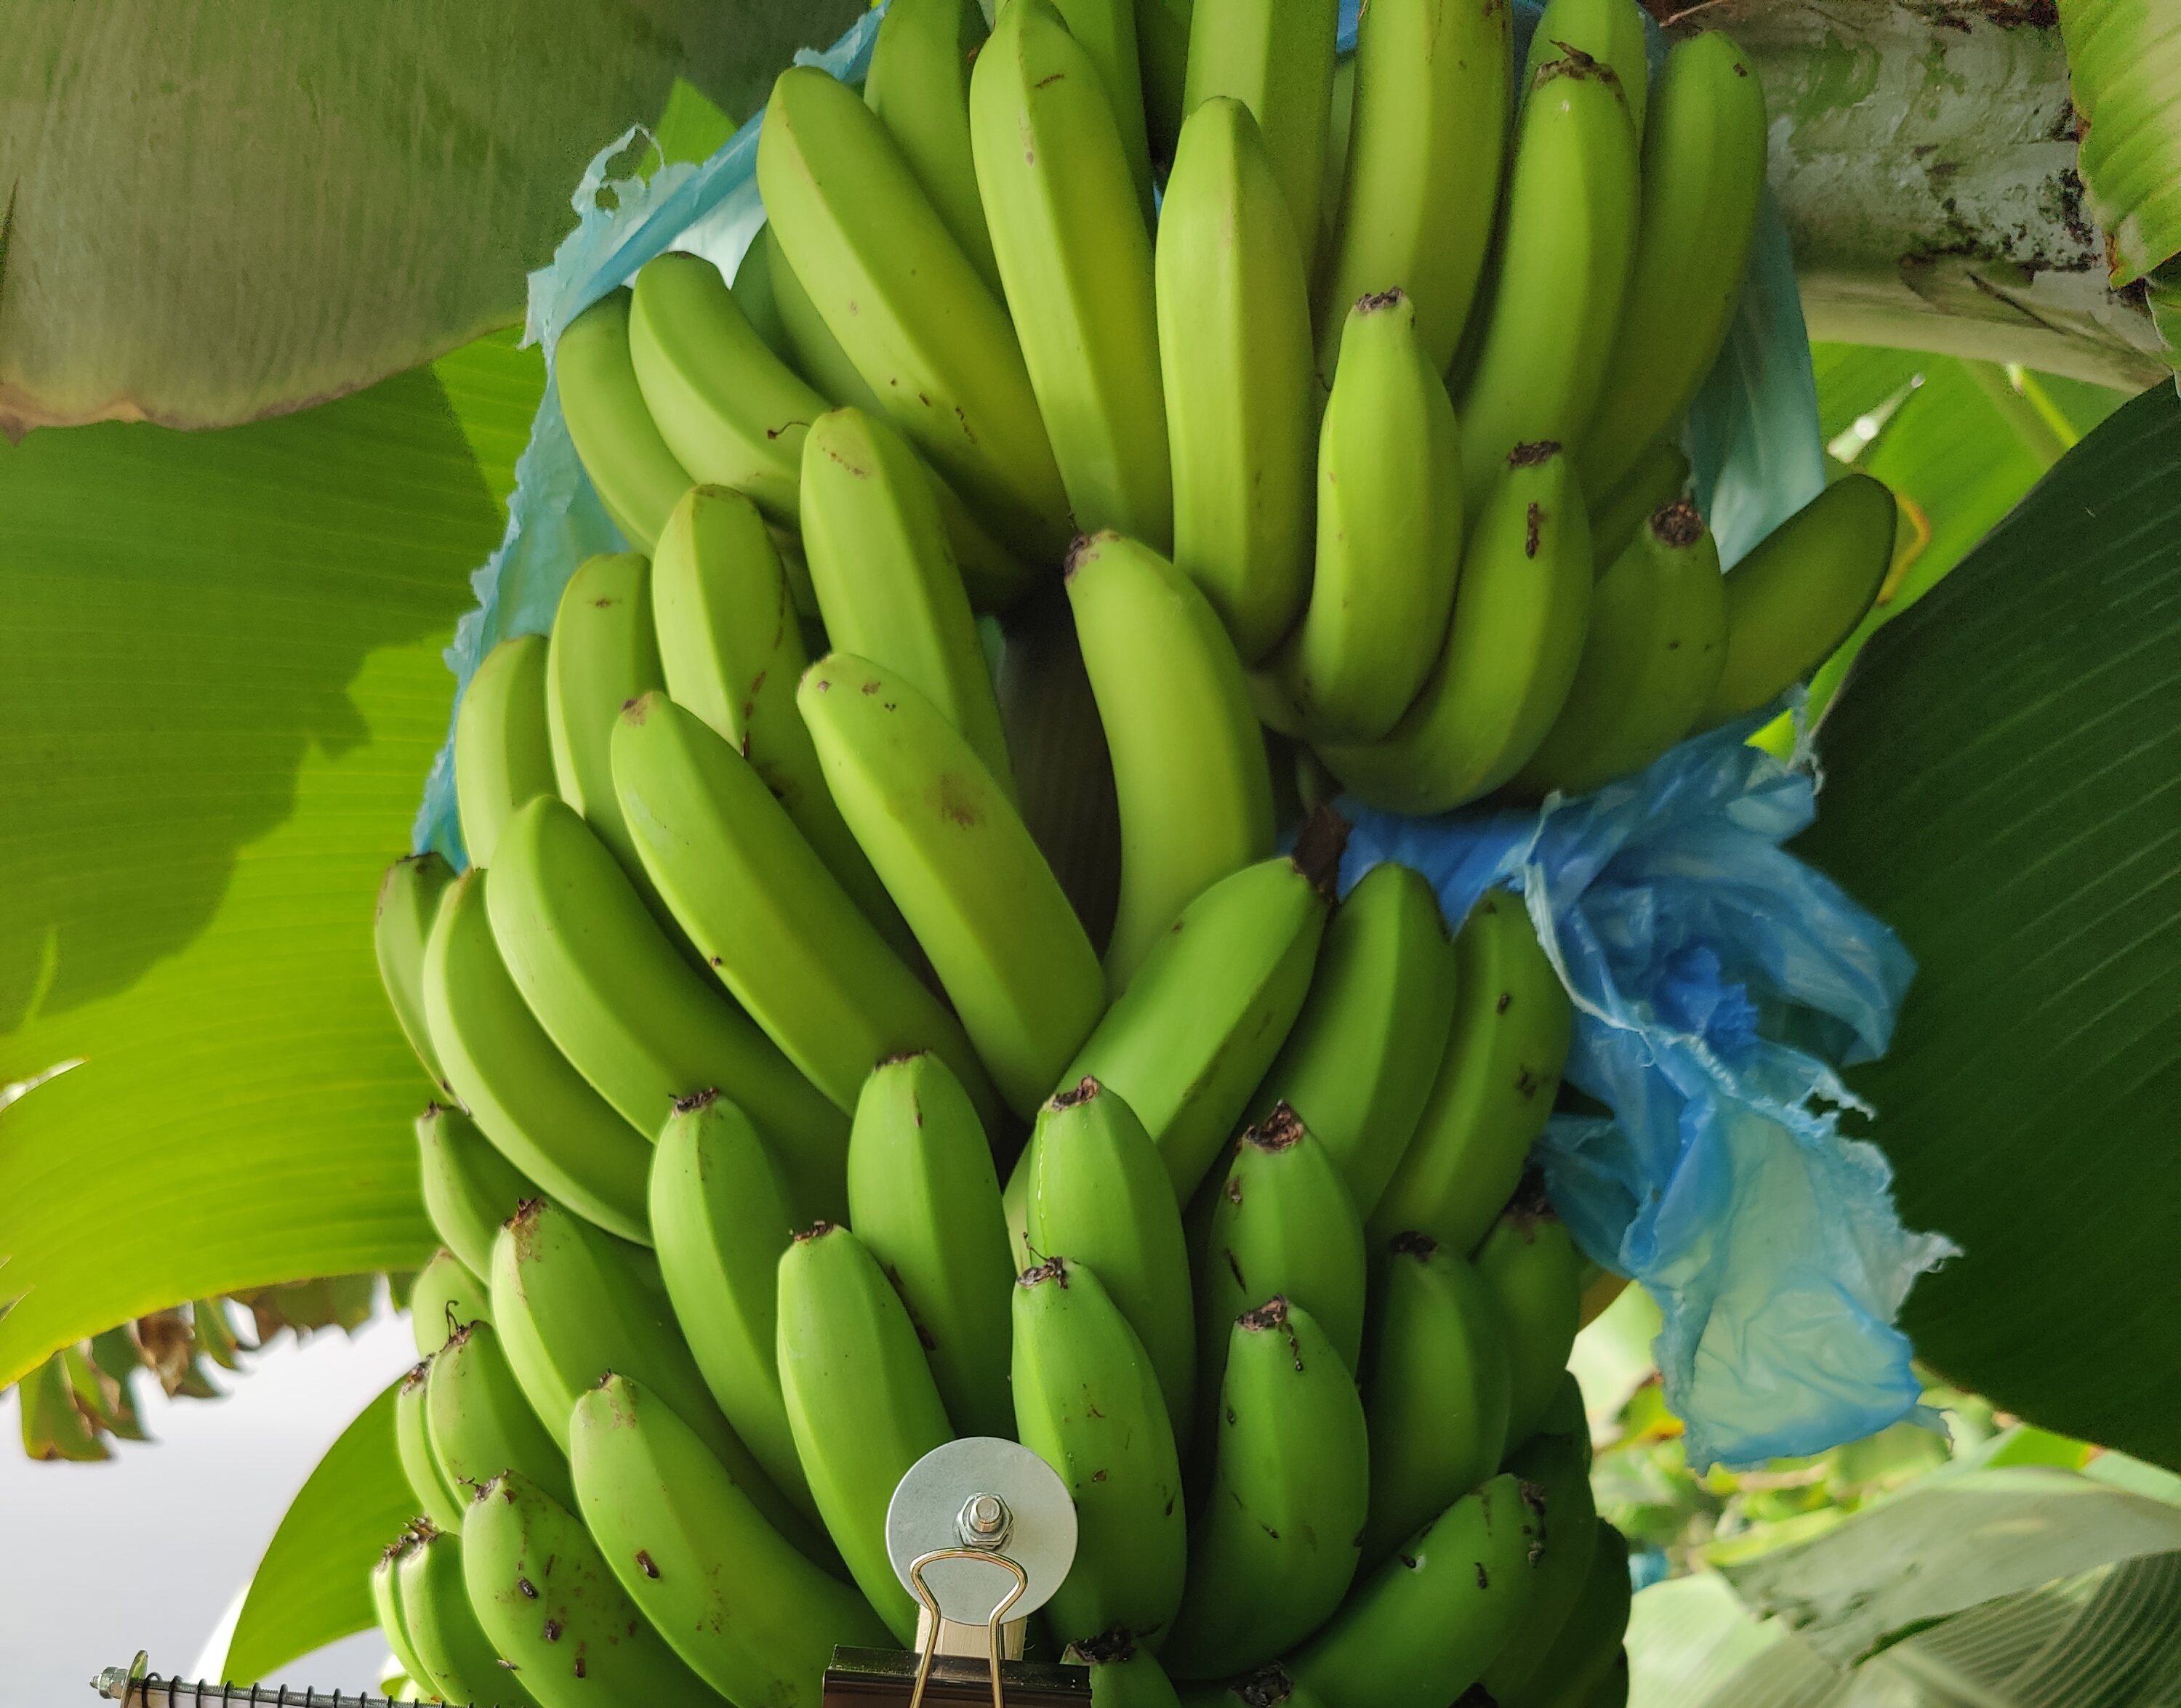
Label: Cut